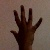
The image shows a hand gesture representing the number 5 in Indian Sign Language.